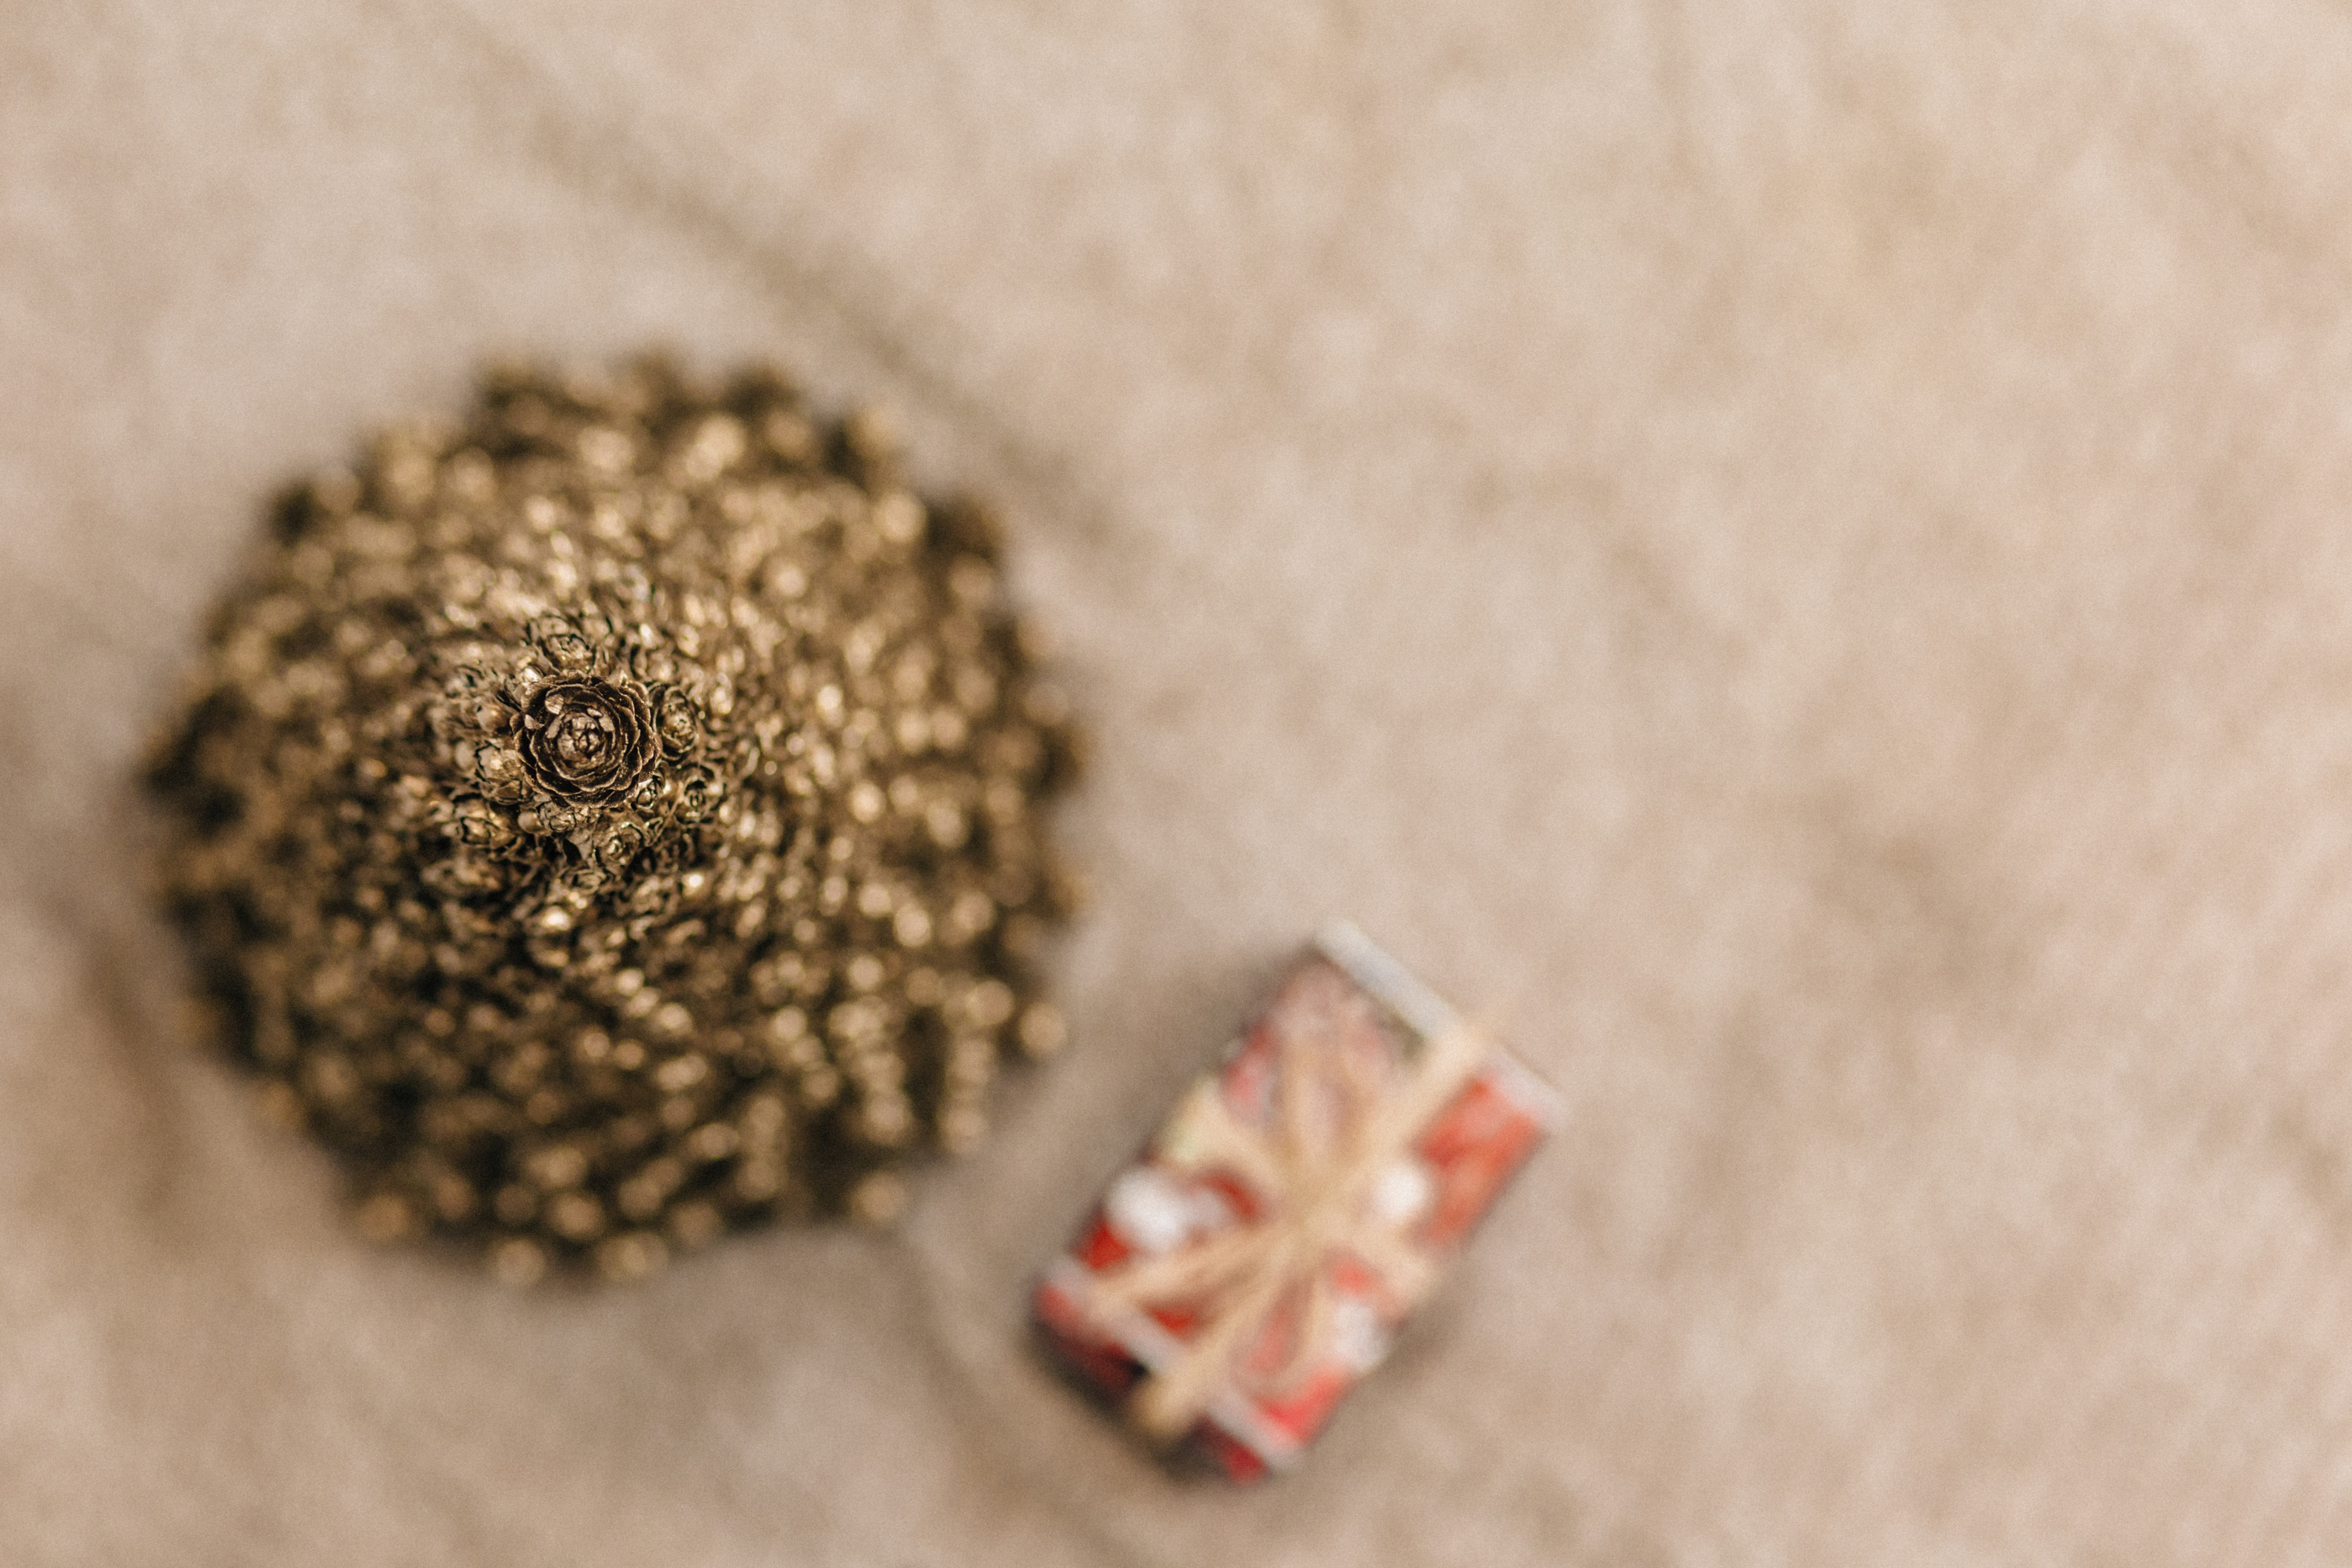
flower, petal, pattern, produce, close up, macro photography